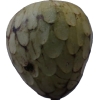
Label: cherimoya